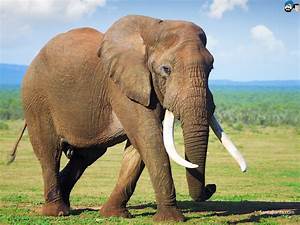
Label: elefante